Abdul Amir Yarallah

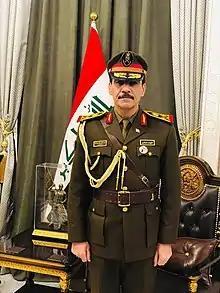
Yarallah in 2021

Abdul Amir Rashid Yarallah (born 18 August 1964) is an Iraqi army general who currently serves as the Chief of the General Staff of the Iraqi Armed Forces, serving in the position since June 8, 2020.